Supreme Council of Ethnic Hellenes

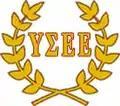

The Supreme Council of Ethnic Hellenes, commonly referred to by its acronym YSEE, is a non-profit Hellenic organisation established in Greece in 1997. Its primary goal is the protection and restoration of the Hellenic ethnic religion in contemporary Greek society.